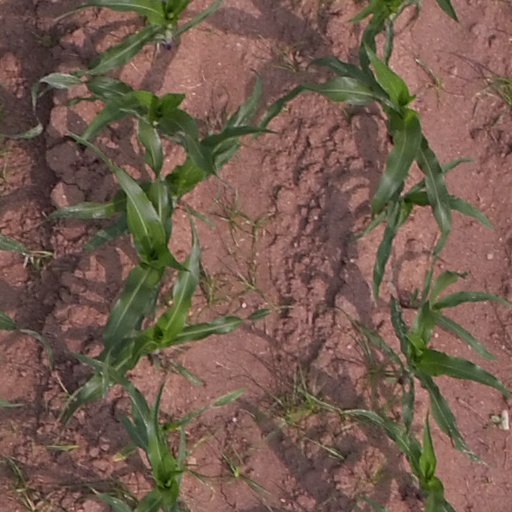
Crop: maize; corn